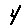
Label: 4